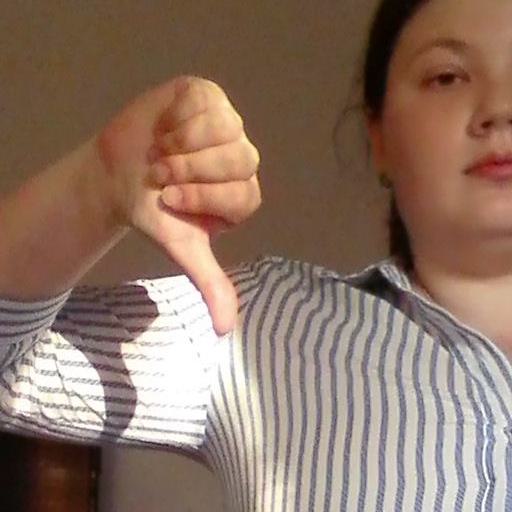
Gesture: dislike